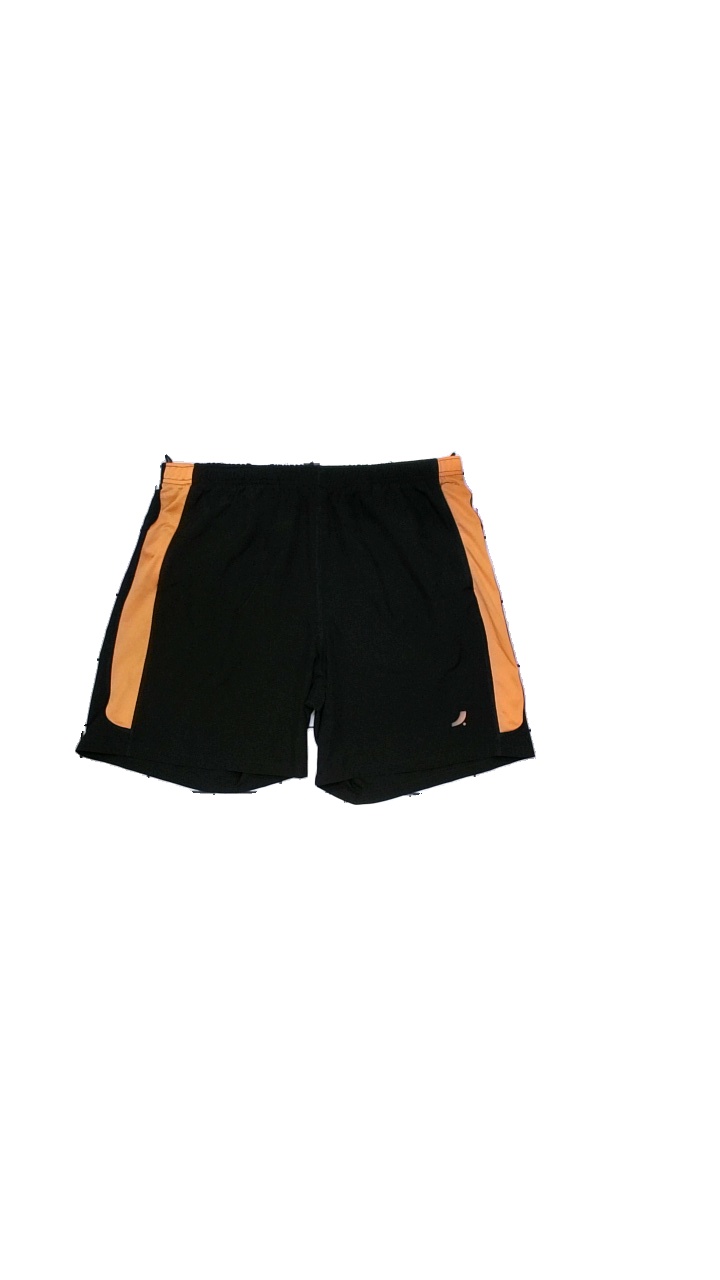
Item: Shorts (Unisex)
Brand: Dressman
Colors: Black, Orange
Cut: Regular
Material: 91% polyester, 9% elastane
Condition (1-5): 4
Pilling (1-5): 3
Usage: Reuse
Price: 50-100